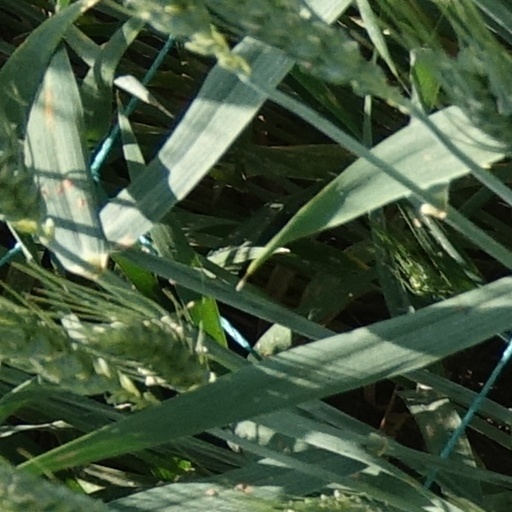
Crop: wheat